Maud Powell

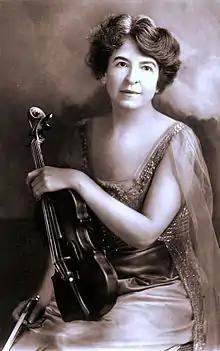
Powell circa 1919

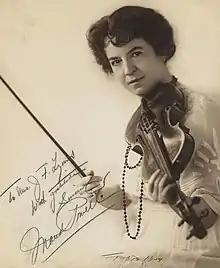
1914 publicity photo of Maud Powell.

Minnie "Maud" Powell (August 22, 1867 – January 8, 1920) was an American violinist who gained international acclaim for her skill and virtuosity.